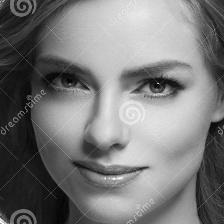
Label: faces